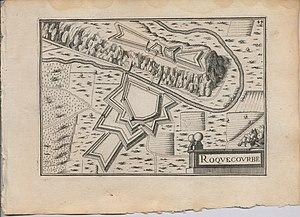
Gravure extraite de ""Les Plans et Profils de toutes les principales villes et lieux considérables de France. par le Sieur TASSIN, géographe ordinaire de sa Majesté. A paris, Chez Melchior Tavernier, en l'Isle du Palais. 1634"" (Province de Languedoc). Dimensionss
Roquecourbe est une commune française située dans le département du Tarn, en région Occitanie.